Chatsworth, Los Angeles

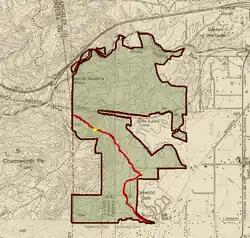
West Chatsworth and the Santa Susana Pass State Historic Park, with the Old Santa Susana Stage Road in red

The City of Los Angeles Parks and Recreation Department, California Department of Parks and Recreation, County of Los Angeles, California State Park Volunteers, and the Santa Monica Mountains Conservancy operate the various natural open space preserve parks and neighborhood recreation parks.